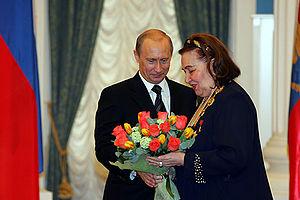
Irina Konstantinovna Arkhipova, née le 2 janvier 1925 à Moscou, décédée en cette ville le 11 février 2010, est une chanteuse d'opéra soviétique et russe.